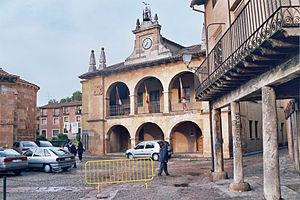
Ayllón est une commune de la province de Ségovie dans la communauté autonome de Castille-et-León en Espagne. Ayllón est membre de l'association Les Plus Beaux Villages d'Espagne.